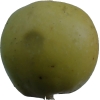
Label: Apple 13